Hispanics in the United States Navy

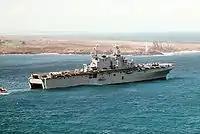
USS Belleau Wood commanded by Brigadier General Joseph V. Medina

On June 27, 1980, Captain Diego E. Hernández took command of the aircraft carrier which is capable of anti-submarine warfare (ASW), making it an all-purpose carrier. On September 19, 1980, Libyan Air Force planes engaged in an unprecedented number of sorties in the vicinity of USS "John F. Kennedy"'s Battle Group over international waters. F-14's under E-2 control intercepted two Libyan sections, and six and eighteen sections, respectively, on September 20 and 21.